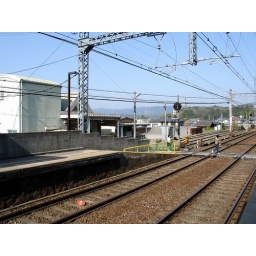
local train station near my house